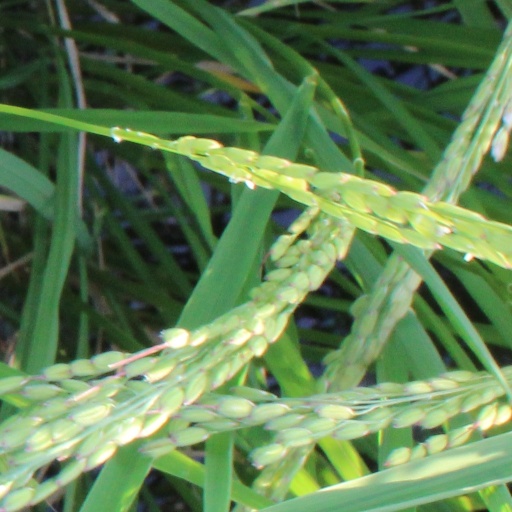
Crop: rice